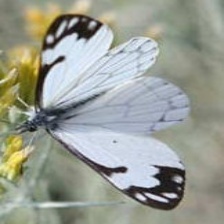
Species: PINE WHITE
Butterfly family (ImageNet category): cabbage_butterfly